Vacuum forming

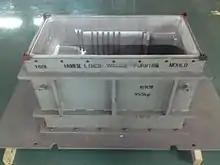
Vacuum forming mold made from Aluminium (cavity) and Steel (frame)

Original equipment manufacturers (OEMs) utilize heavy gauge vacuum formed components for production quantities in the range of 250–3000 units per year. Vacuum-formed components can be used in place of complex fabricated sheet metal, fiberglass, or plastic injection molding. Typical industry examples besides product packaging include: fascias for outdoor kiosks and automated teller machines, enclosures for medical imaging and diagnostic equipment, engine covers in a truck cab or for construction equipment, and railcar interior trim and seat components. Vacuum formers are also often used by hobbyists, for applications such as masks and remote control cars.